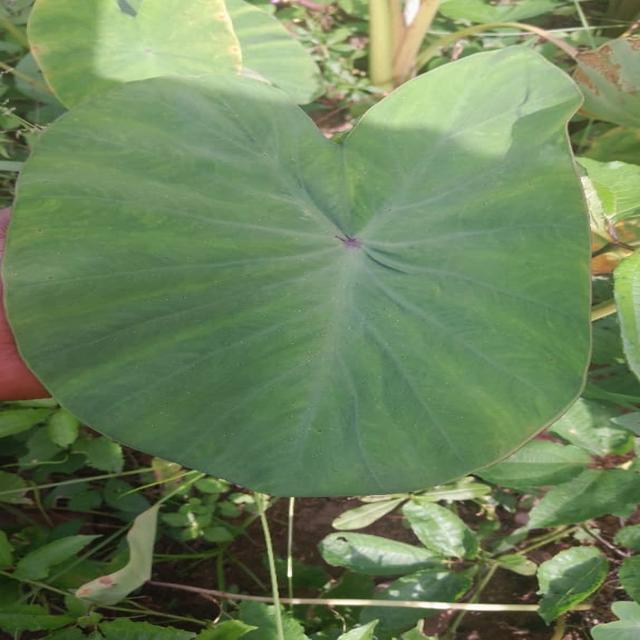
Label: Healthy